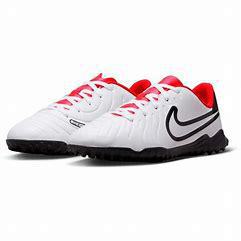
Brand: Nike
Model: Jr Tiempo Legend 10 Club